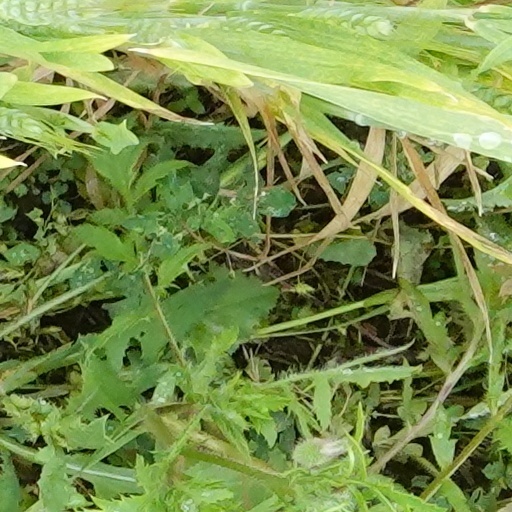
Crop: wheat